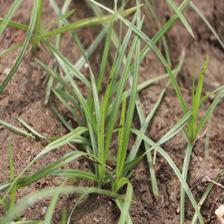
Label: Grass